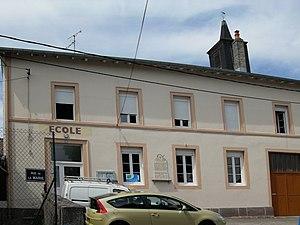
La mairie-école de Roulier
Le Roulier est une commune française située dans le département des Vosges en région Grand Est.